Nez Perce flight through Yellowstone

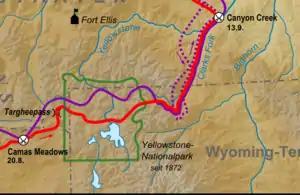
A map of the route of the Nez Perce (red) and General Howard (purple) across Yellowstone National Park and vicinity. The dotted purple line shows the route of Colonel Sturgis.

The Nez Perce Native Americans fled through Yellowstone National Park between August 20 and Sept 7, during the Nez Perce War in 1877. As the U.S. army pursued the Nez Perce through the park, a number of hostile and sometimes deadly encounters between park visitors and the Indians occurred. Eventually, the army's pursuit forced the Nez Perce off the Yellowstone plateau and into forces arrayed to capture or destroy them when they emerged from the mountains of Yellowstone onto the valley of Clark's Fork of the Yellowstone River.